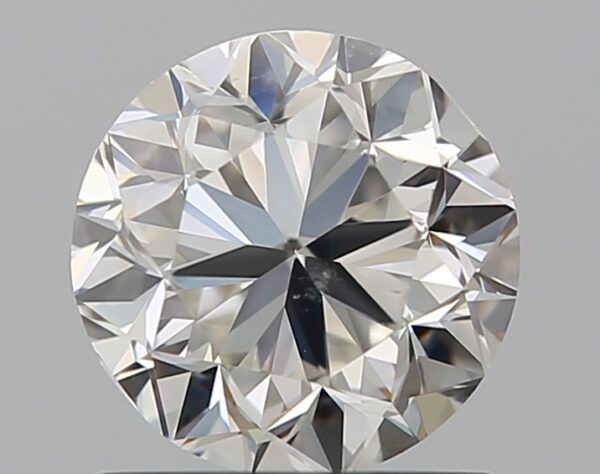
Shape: round
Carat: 1.01
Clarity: SI1
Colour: H
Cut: GD
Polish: EX
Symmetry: VG
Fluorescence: F
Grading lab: GIA
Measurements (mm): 6.03 x 6.11 x 4.05